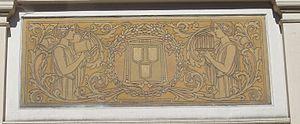
cercle huy 1
Le Cercle artistique de Huy est un bâtiment de style néo-classique orné de deux grands sgraffites de Paul Cauchie.